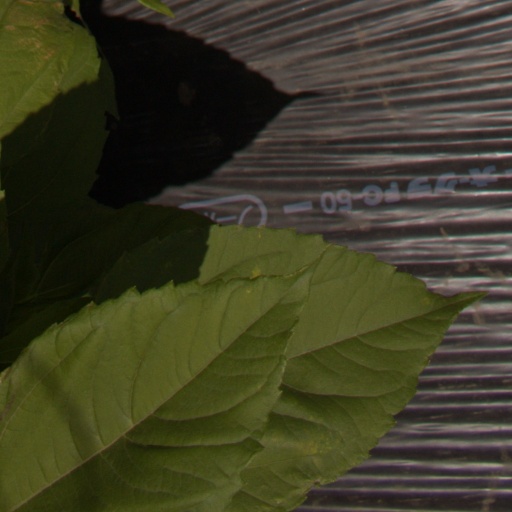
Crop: Jerusalem artichoke